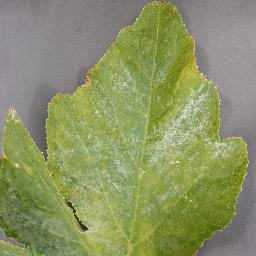
Label: Squash___Powdery_mildew